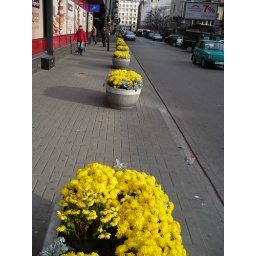
Urban flowers in yellow